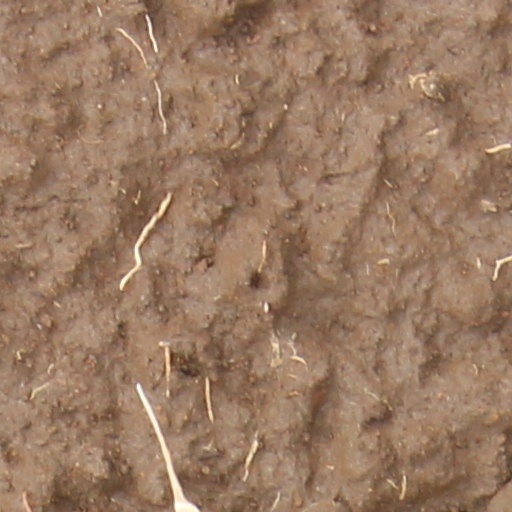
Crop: wheat